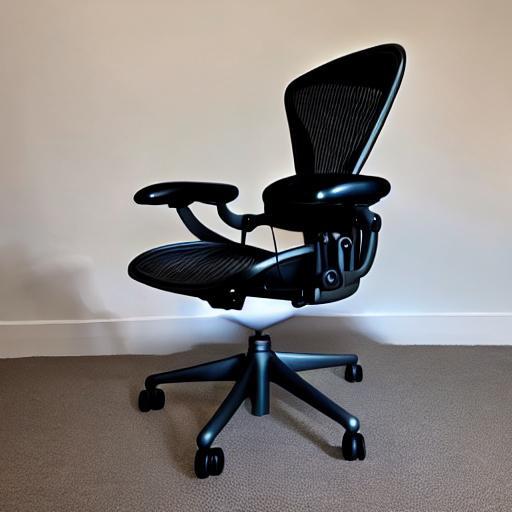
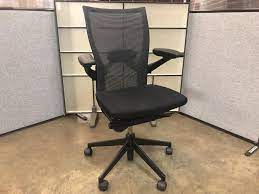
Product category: items_chair
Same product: no